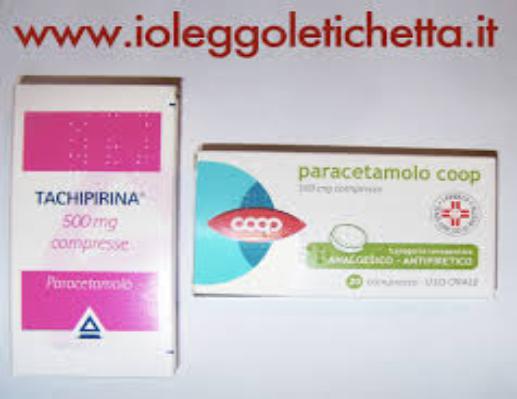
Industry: Medical